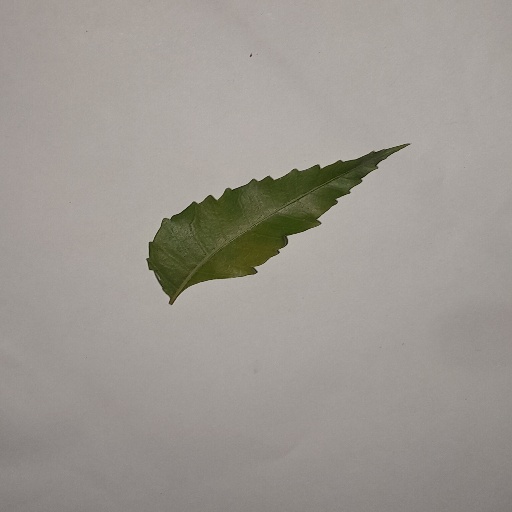
Species: Neem
Leaf condition: Yellow Leaf